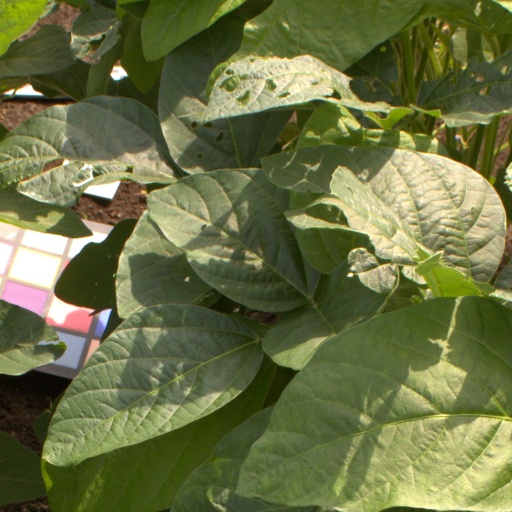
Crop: soybean